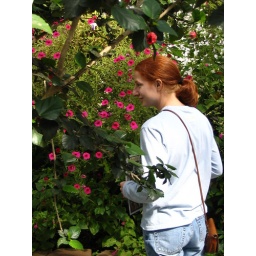
Paula in butterfly house